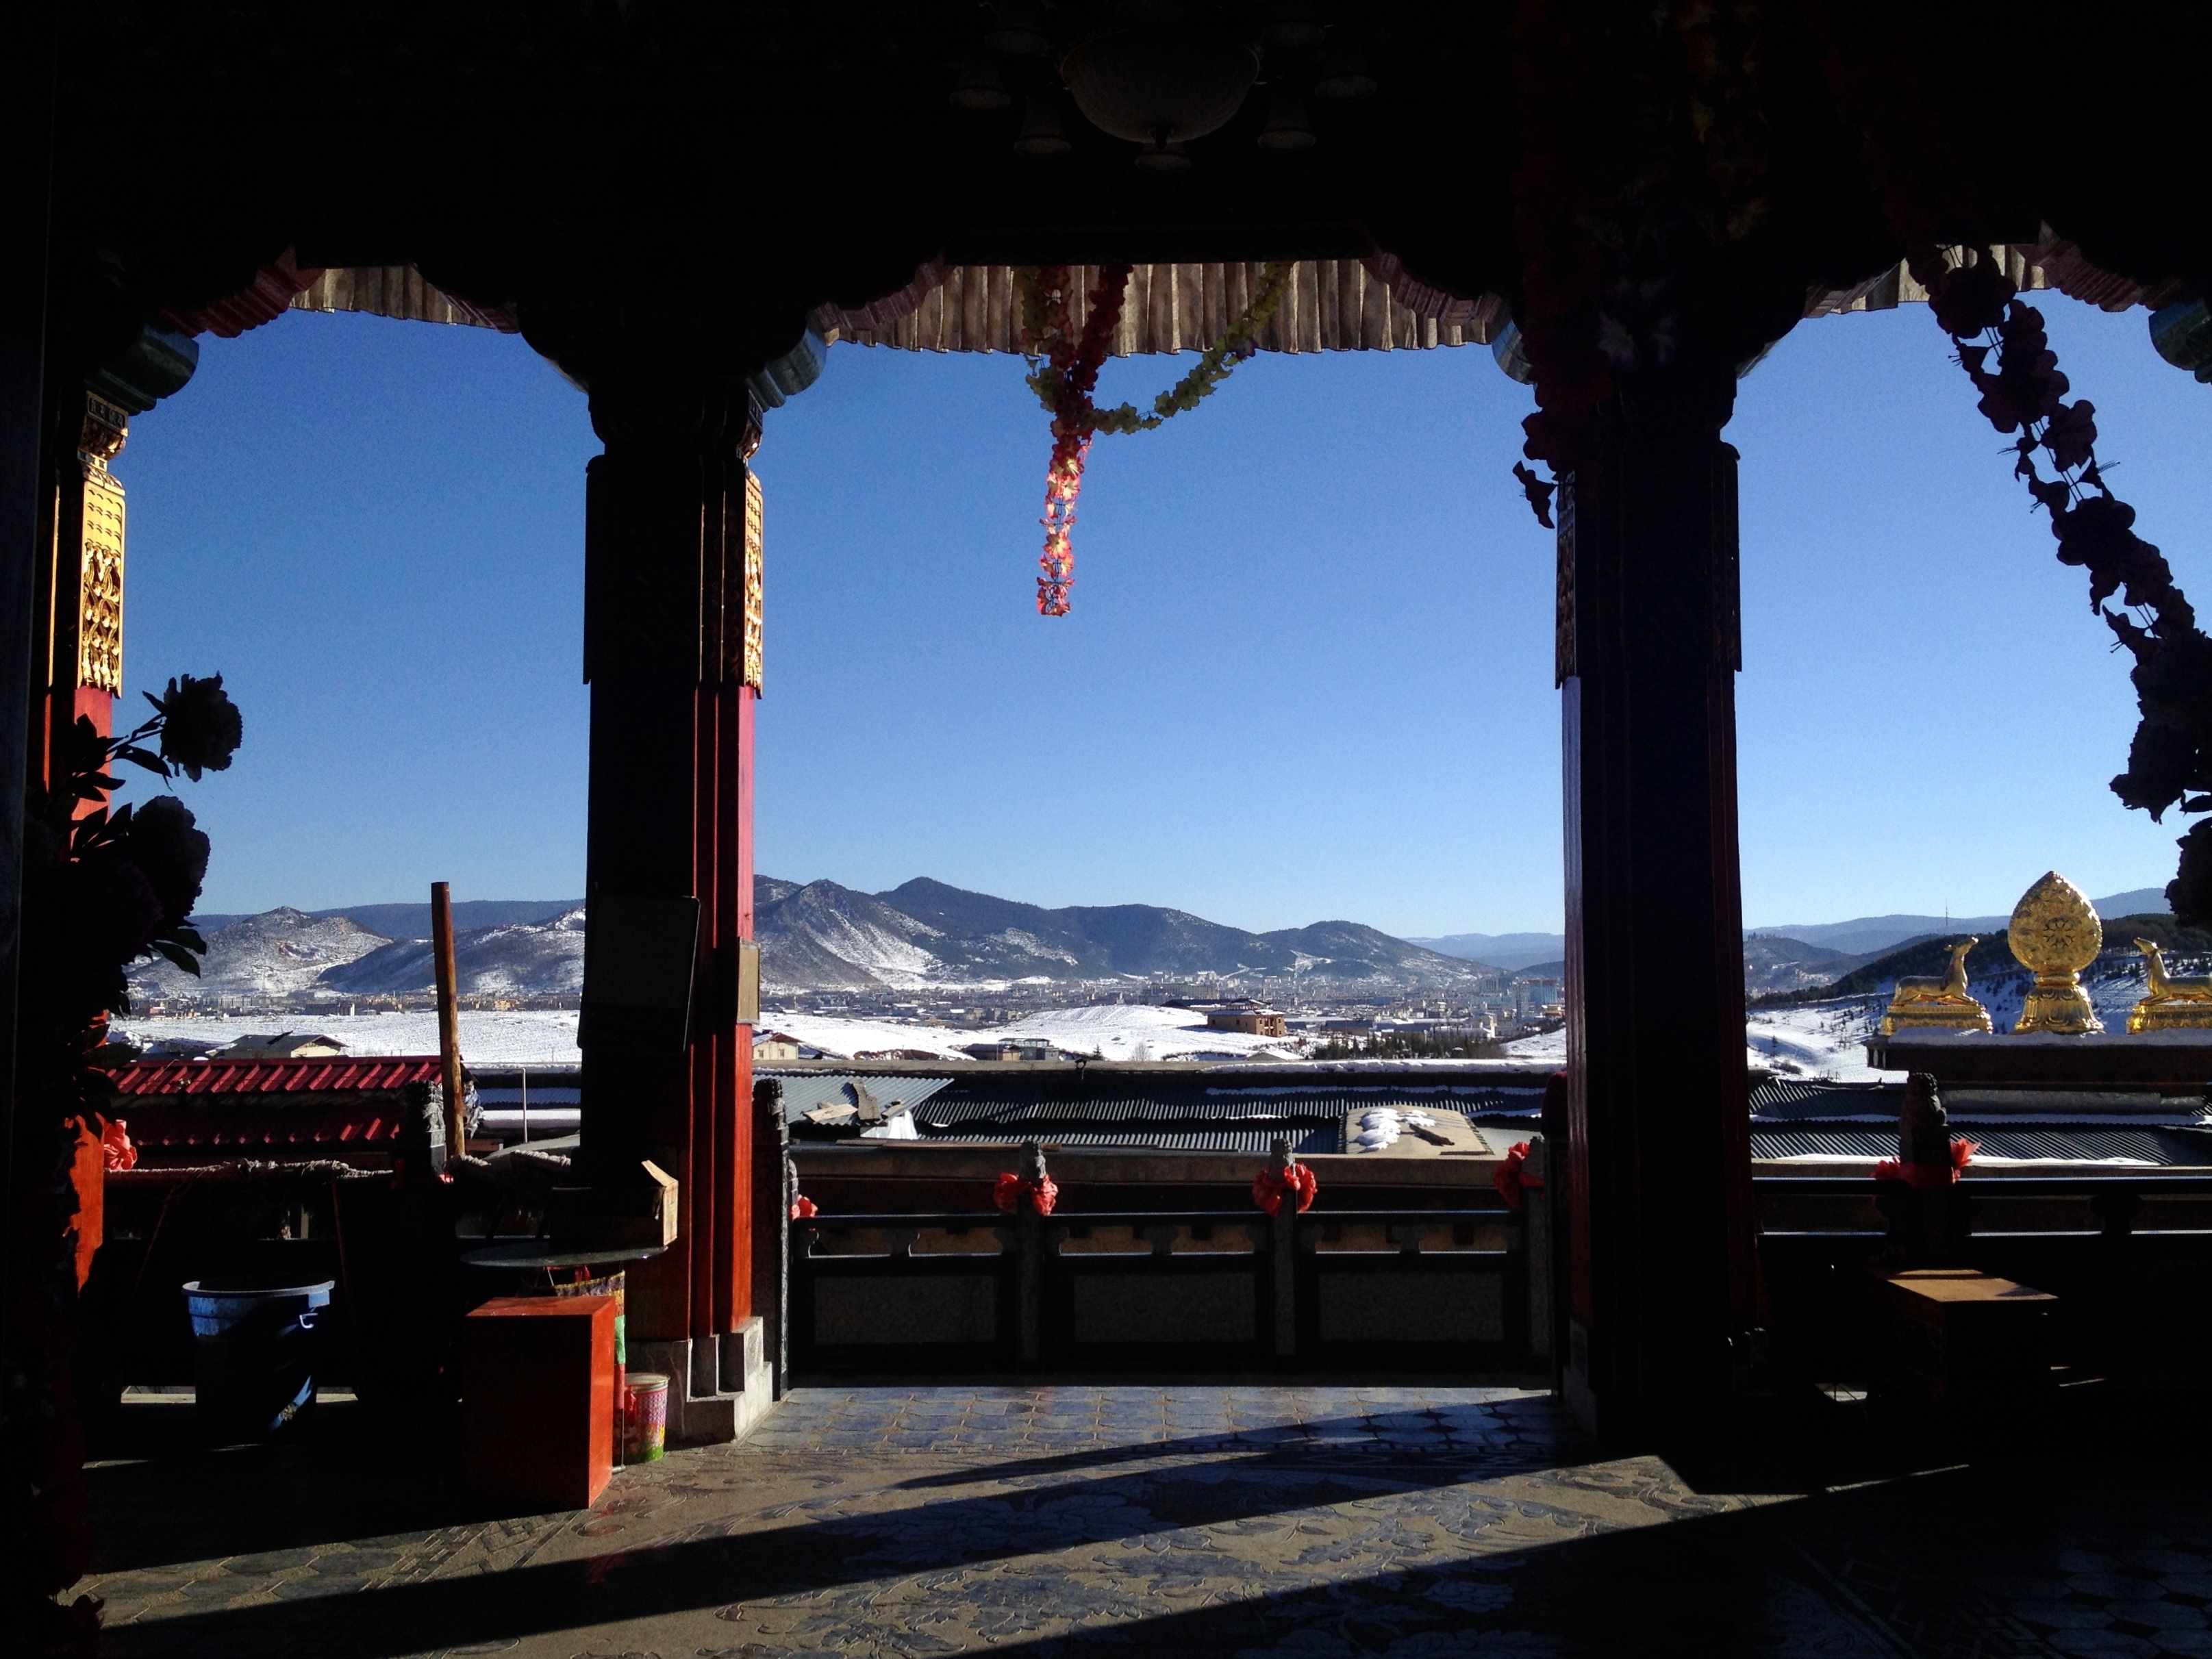
beach, sea, coast, ocean, sunset, vacation, travel, dusk, evening, bay, tourism